Belmont, Auckland

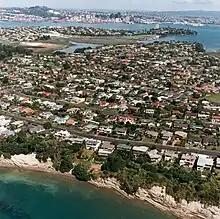
Aerial view of Belmont in 1992

In 1910, a private tramway was established, which conveyed passengers from Milford to the ferry at Bayswater. The plan was a success, leading to rapid suburban development in Takapuna and Belmont. The tramway soon became unpopular due to competition, and closed 17 years later on 26 April 1927.